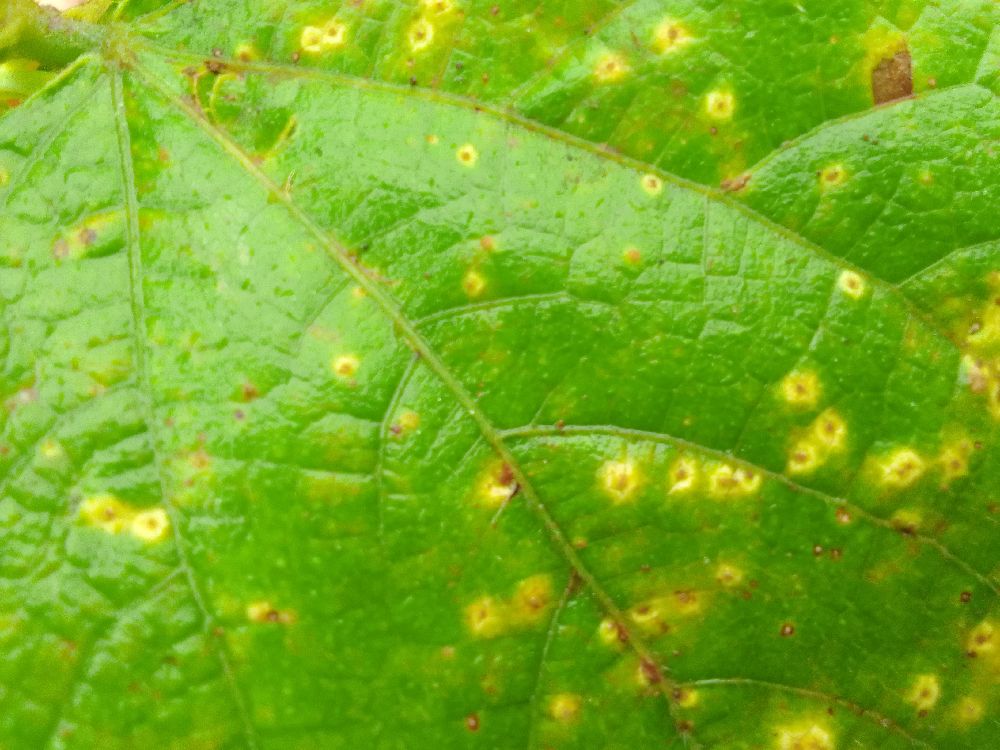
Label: rust